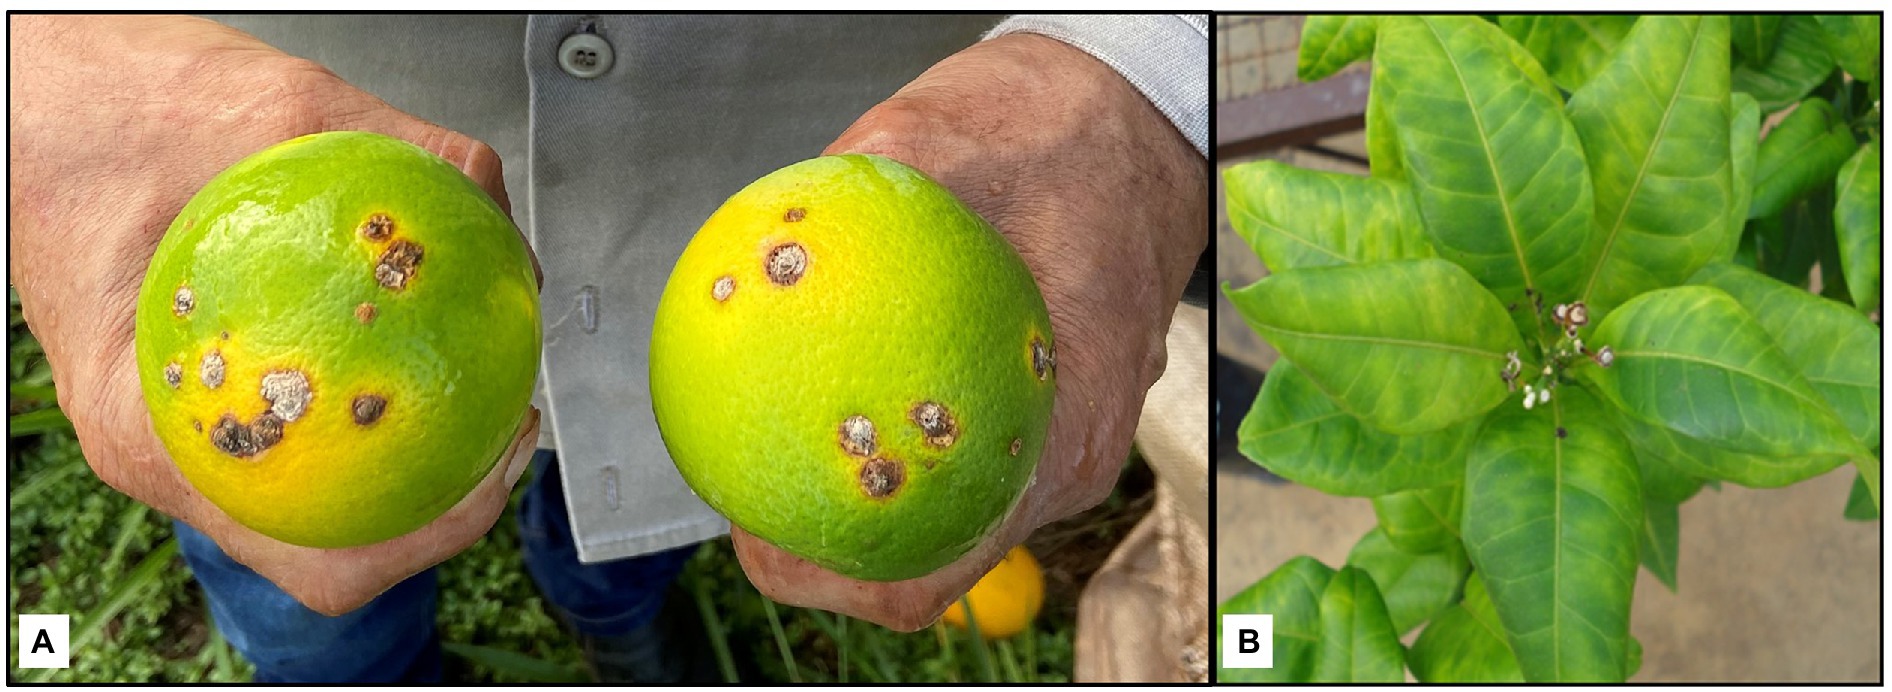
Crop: unknown
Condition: citrus_citrus_canker